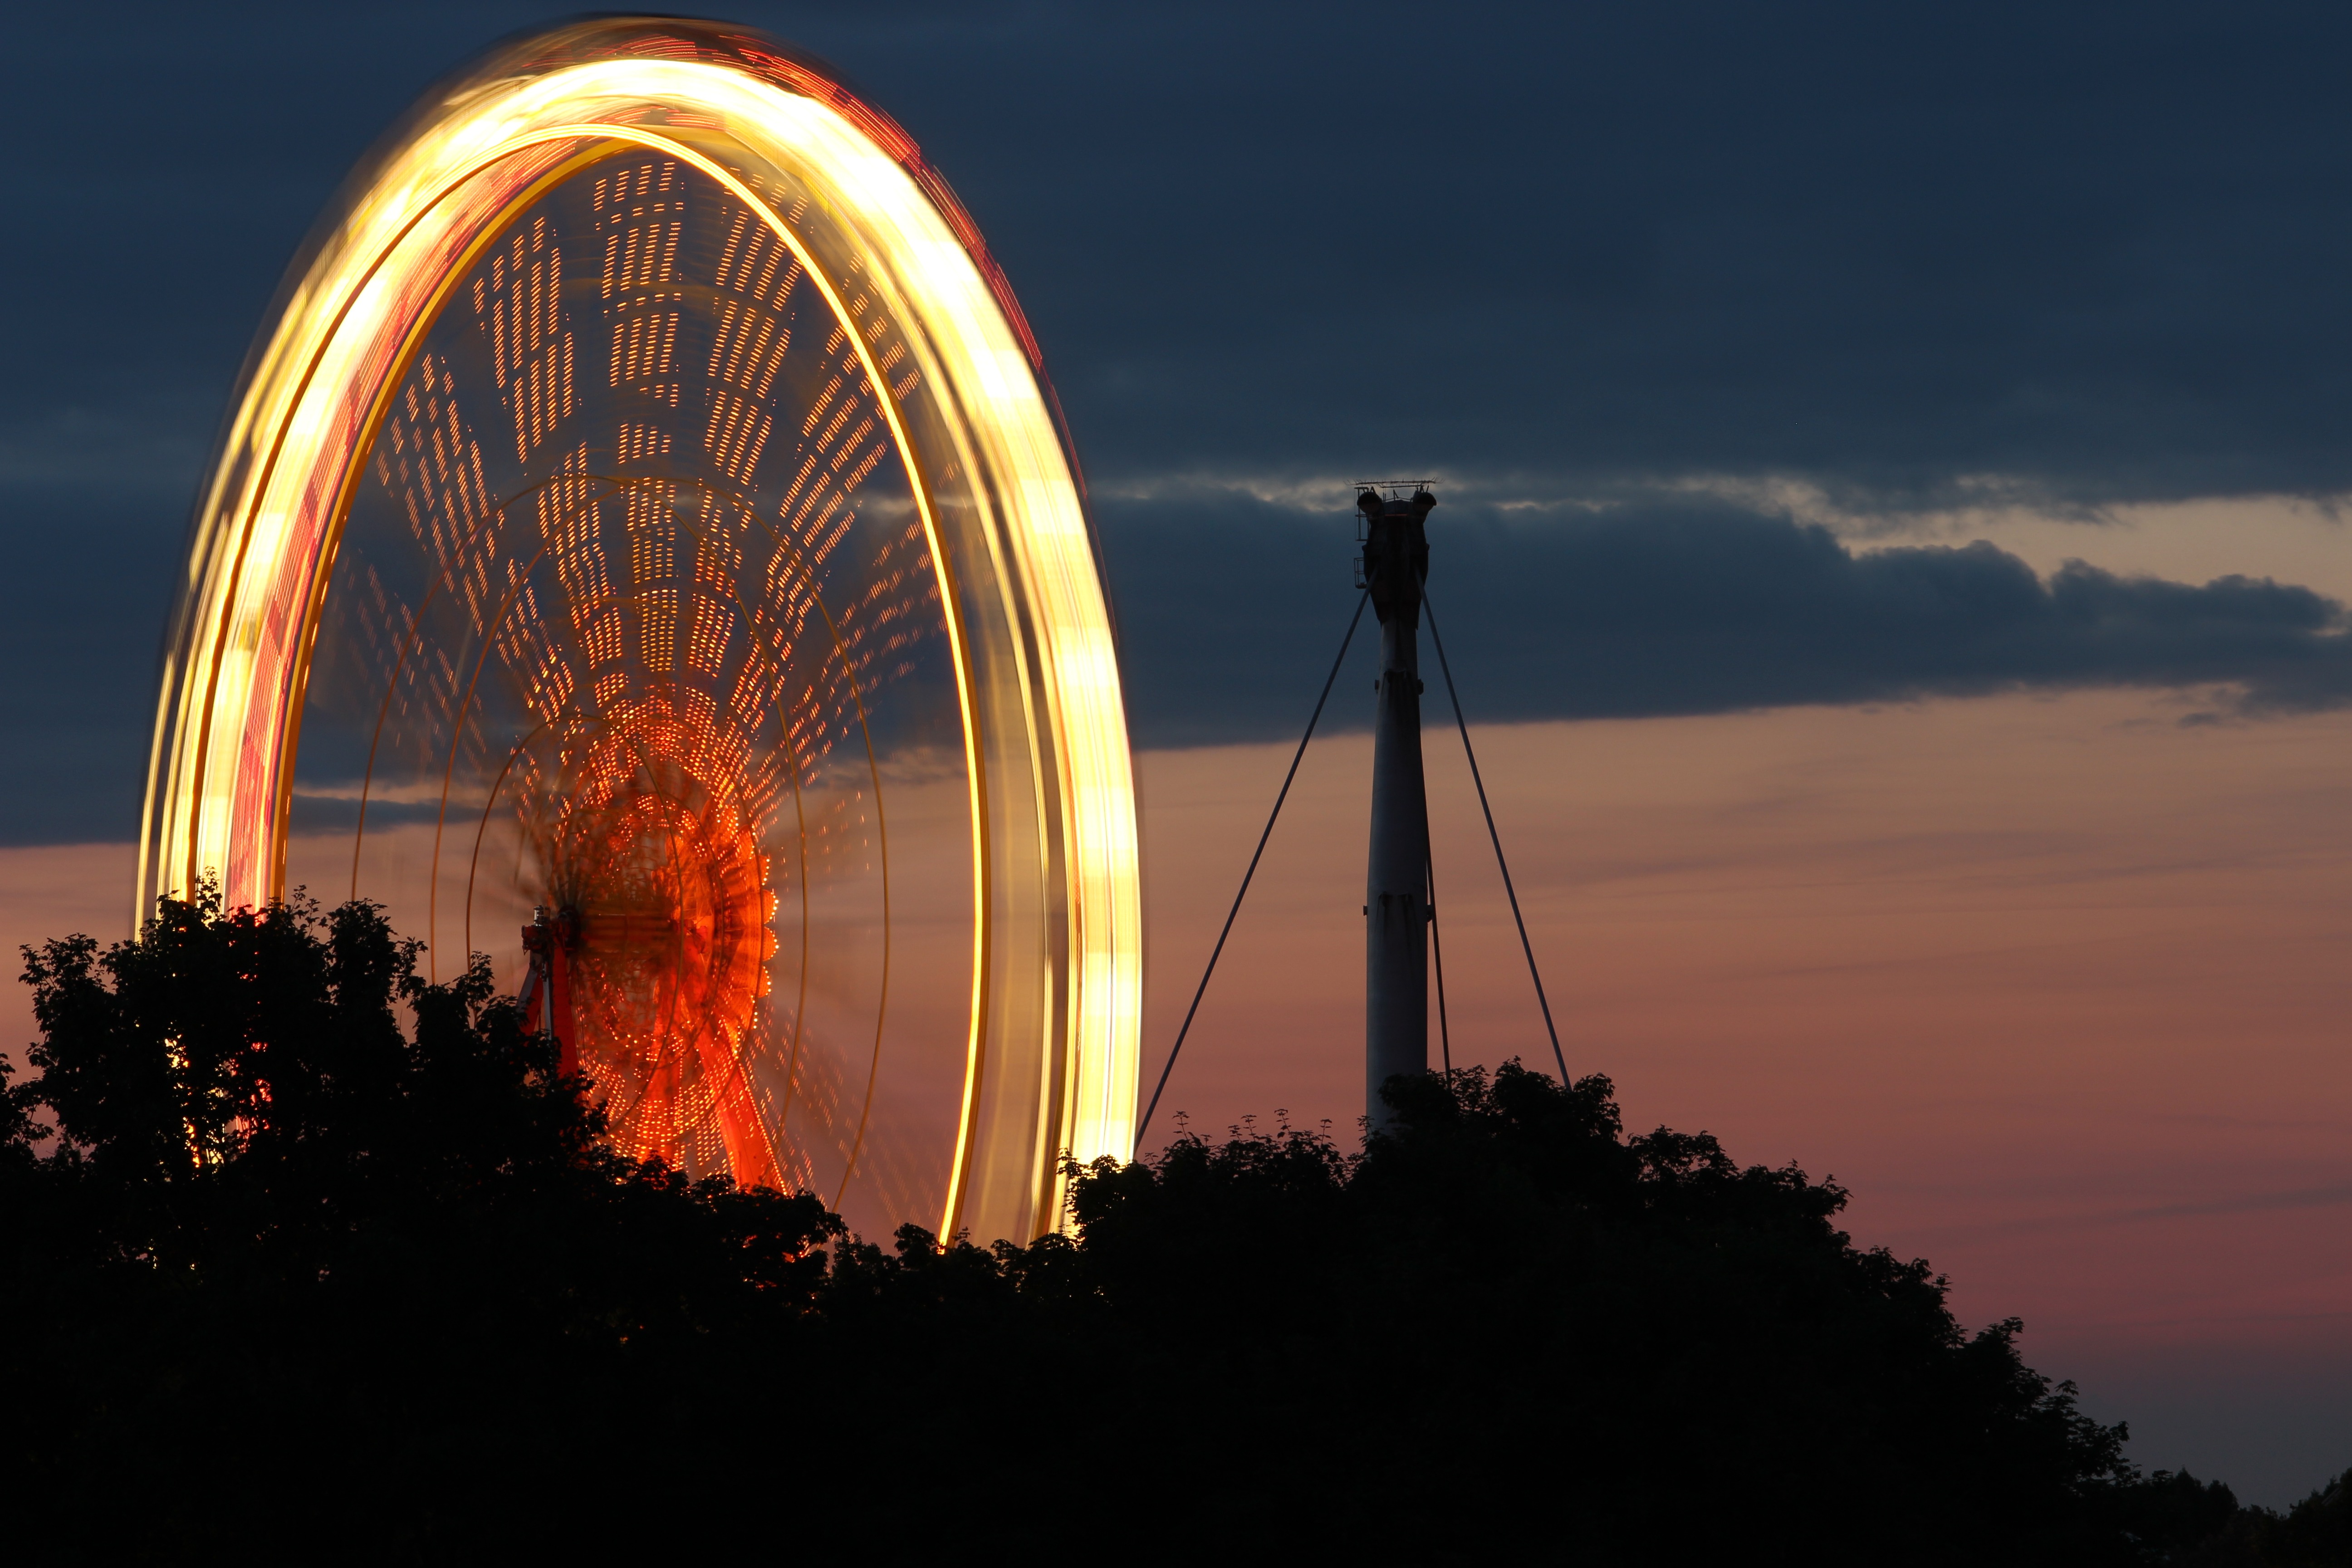
light, cloud, sky, sun, sunset, night, sunlight, dusk, evening, reflection, ferris wheel, landmark, colorful, long exposure, celebrate, festival, party, fair, munich, olympic park, year market, atmosphere of earth